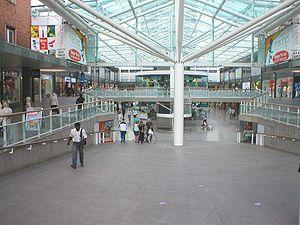
Coventry est une ville d'Angleterre, située dans la région des West Midlands, à proximité de Birmingham. Seconde ville du comté de Midlands de l'Ouest, sa population est estimée à 329 810 habitants. Elle a une position centrale en Angleterre, n'étant qu'à 18 km de son centre géographique. Depuis 1345, Coventry possède officiellement le statut de cité. Elle a longtemps été l'un des plus importants centres industriels du pays avec une économie dynamique, et notamment un centre important de l'industrie automobile britannique. La ville possède 3 universités. En 1955, elle était la première ville récompensée du prix de l'Europe.